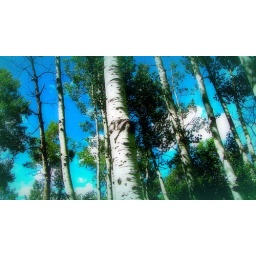
edited version of trees in the sky